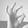
ASL letter: F